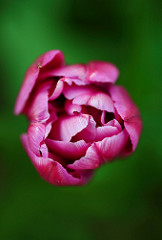
Flower: tulip